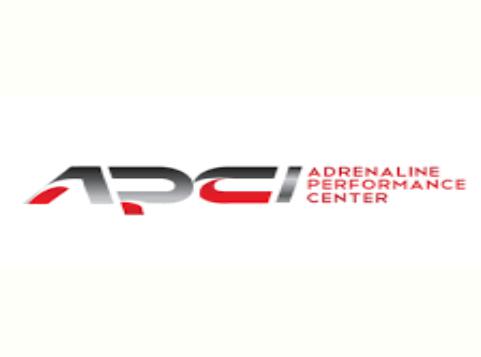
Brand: A.P.C
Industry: Clothes